Dynamoterror

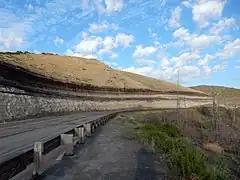
Menefee Formation in Colorado.

In August 2012, a partial skeleton of a tyrannosaurid was discovered and collected from the Lower Campanian Allison Member of the Menefee Formation in the San Juan Basin of northwestern New Mexico. The remains were found by geology students Brian Watkins and Eric Gutiérrez on an expedition led by Andrew McDonald of the Western Science Center, and Douglas Wolfe, the CEO of the Zuni Dinosaur Institute for Geosciences. Subsequent expeditions at the Menefee Formation in 2013 and 2018 did not reveal any additional elements. The specimen was subsequently named and described in 2018 by Andrew T. McDonald, Douglas G. Wolfe, and Alton C. Dooley, Jr. The holotype specimen, UMNH VP 28348, consists of the left and right frontals, fragmentary vertebral centra, fragments of dorsal ribs, right metacarpal II, the supraacetabular crest of the right ilium, phalanx 2 of left pedal digit IV, phalanx 4 of left pedal digit IV, and other unidentifiable bone fragments. The holotype specimen is currently housed at the Natural History Museum of Utah in Salt Lake City, Utah.